2015 Washington wildfires

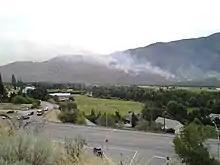
Sleepy Hollow Fire (2015) in Monitor close to where it was ignited, heading over the ridge and into the town of Wenatchee, WA

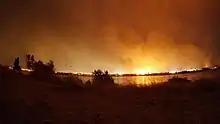
A wildfire in 2015 destroyed 29 homes in Wenatchee as well as fruit warehouses and a recycling center.

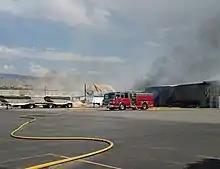
Mop up on a fruit warehouse fire that started at a recycling center from burning embers from a nearby wildfire- the Sleepy Hollow Fire.

The season began unprecedentedly early with the Sleepy Hollow Fire on June 28, affecting the city of Wenatchee in Chelan County, Washington. It burned 2,950 acres, destroying 29 homes and several commercial buildings. The cause of the fire is under investigation but is "likely human-caused". Officials said the fire's unusual intensity was caused by drought and record high temperatures. As a safety precaution, officials banned Fourth of July fireworks in many parts of the state. A man was arrested in connection with the fire, confessing to starting it with a disposable lighter, but faced no charges due to his mental illness.